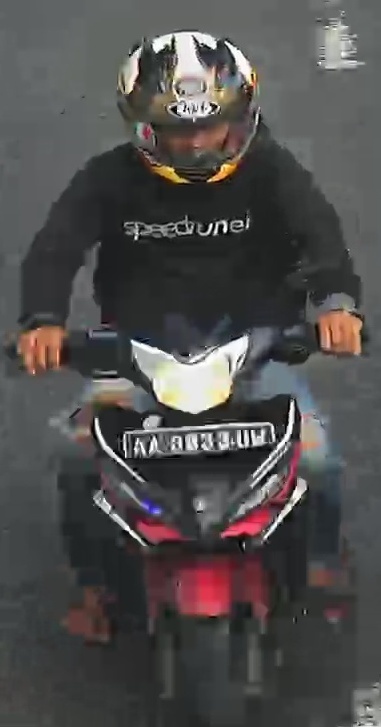
person-with-helmet: 1
person-without-helmet: 0